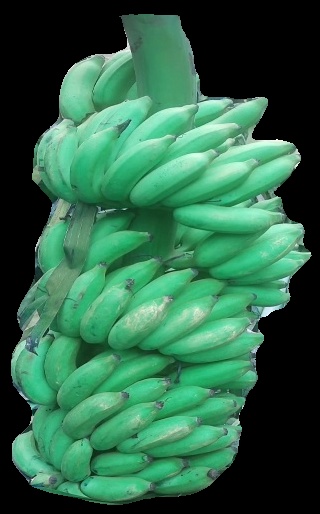
Variety: elakki-bale
Grade: grade1